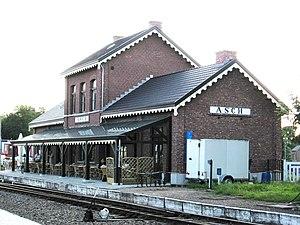
Cette page regroupe l'ensemble des monuments classés de la ville belge d'As.